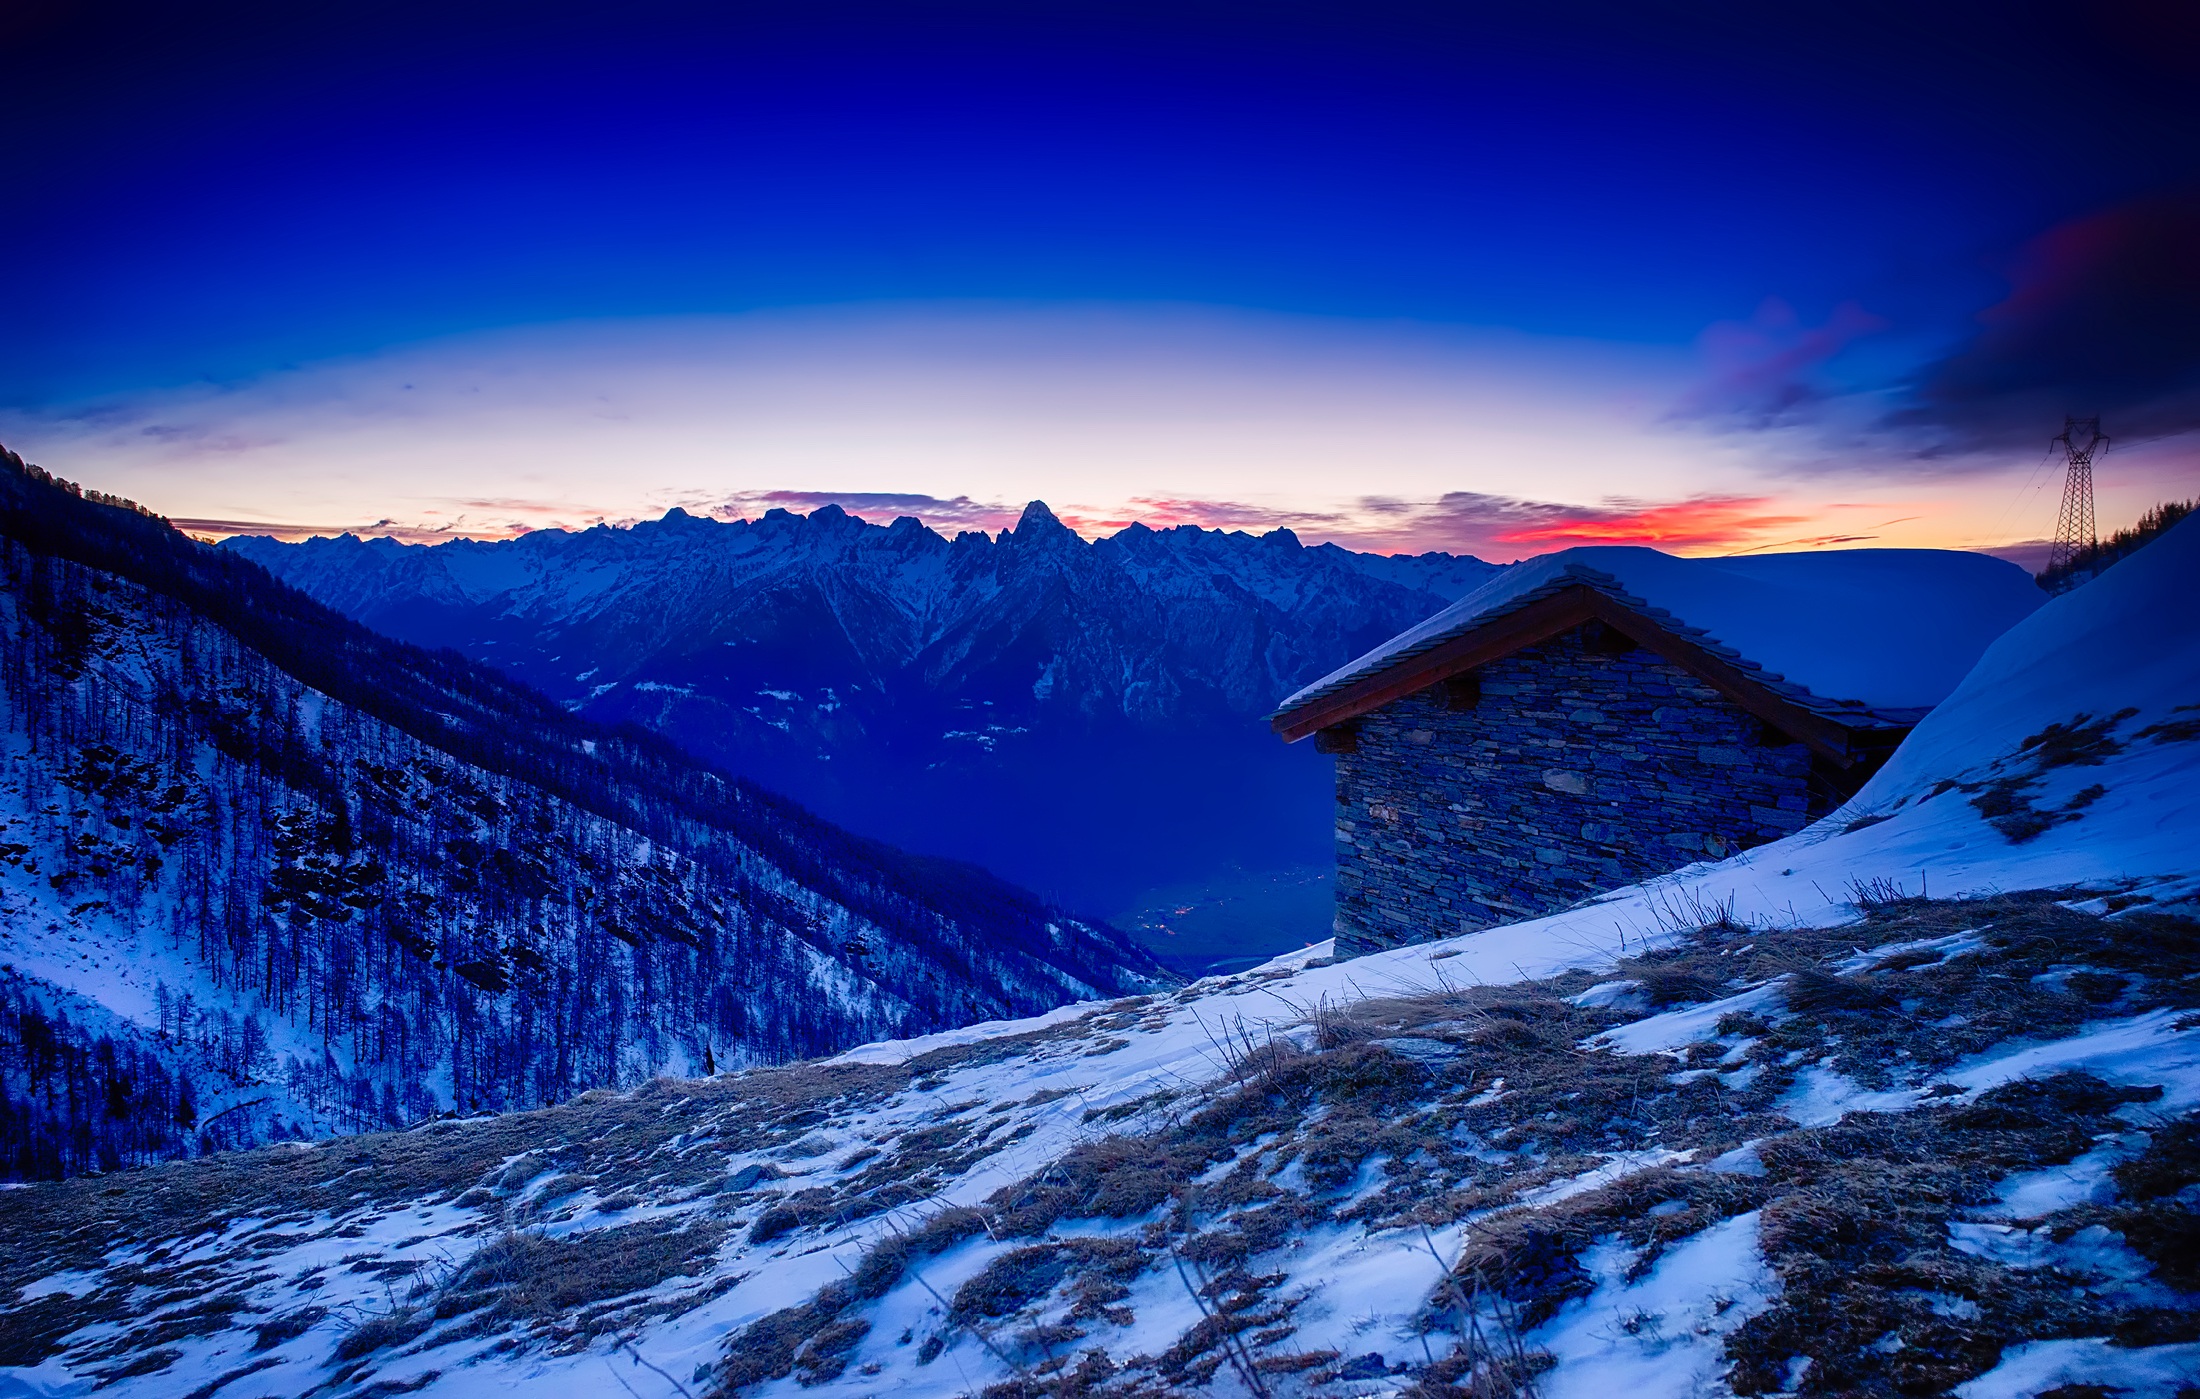
landscape, forest, mountain, snow, winter, sky, sunset, mountain range, cottage, weather, italy, season, summit, trees, woods, hdr, mountains, alps, plateau, piste, landform, mountainous landforms, geological phenomenon